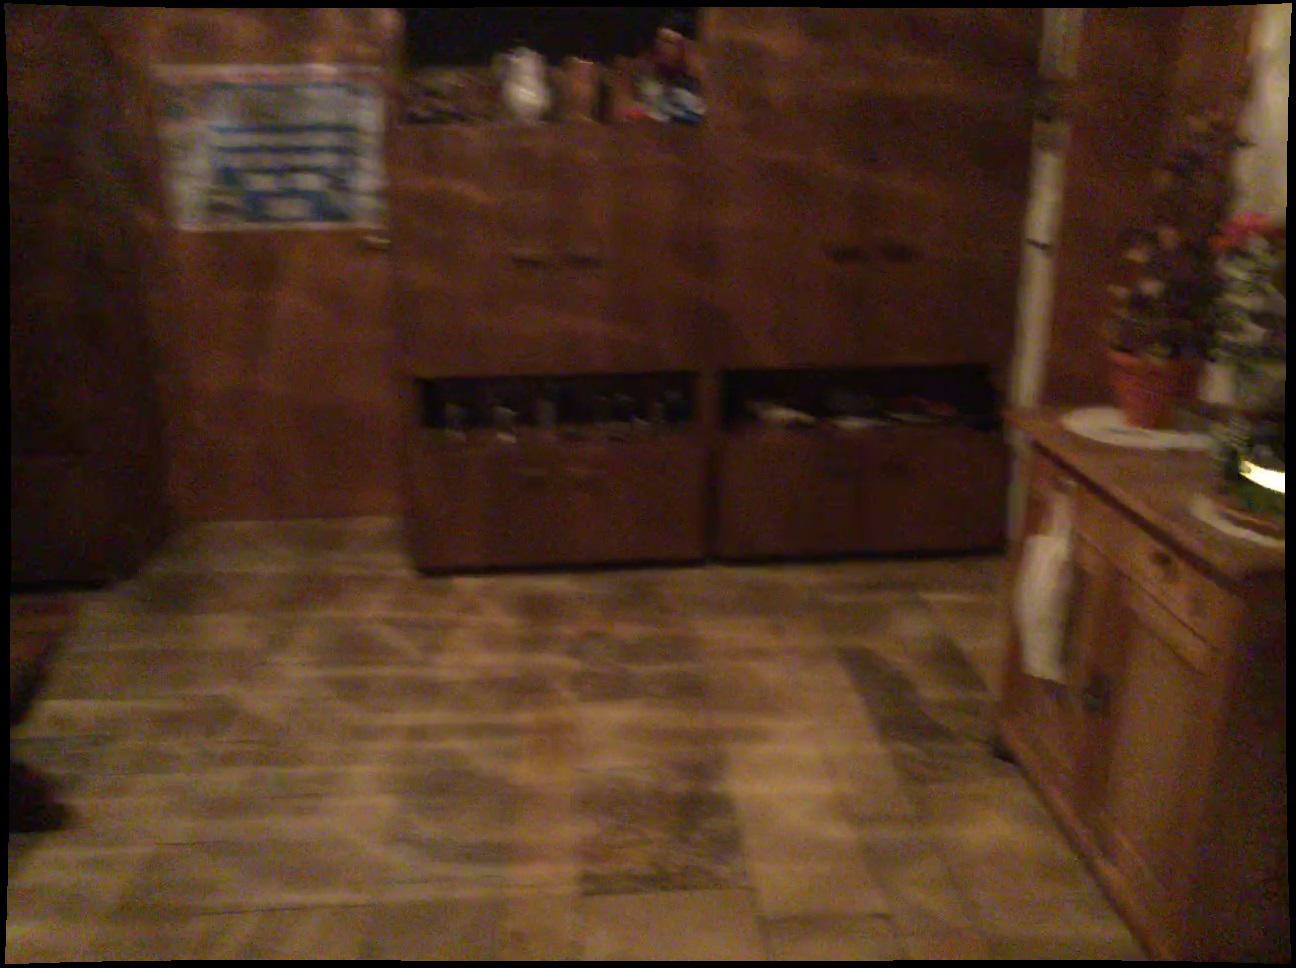
Question: Can the bench fit behind the table from the second object's perspective? Final answer should be yes or no.
Answer: No